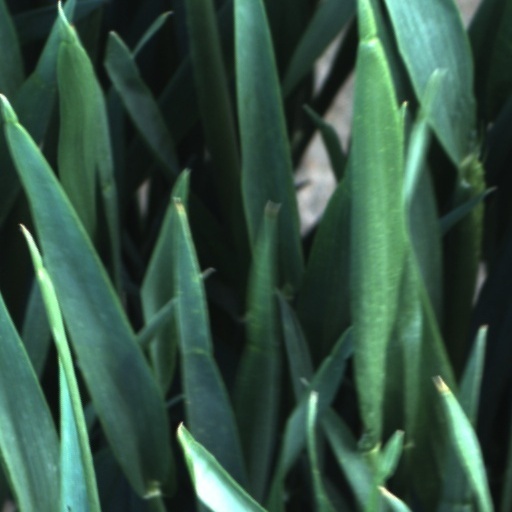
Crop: wheat